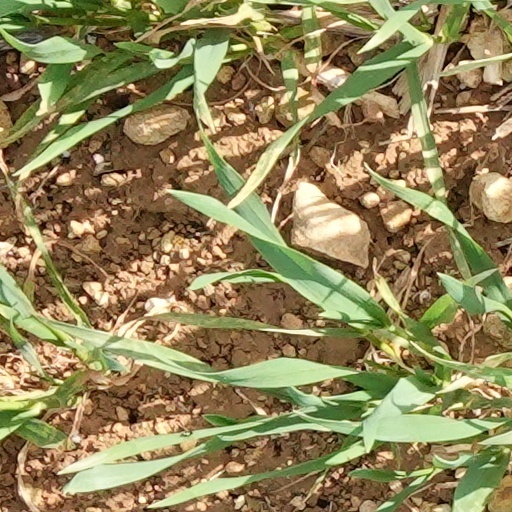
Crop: wheat